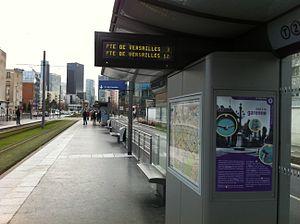
Quai de la station de tramway Les Fauvelles, à La Garenne-Colombes, sur la ligne T2, direction Porte de Versailles
La Garenne-Colombes, également nommée localement La Garenne, est une commune française située dans le département des Hauts-de-Seine en région Île-de-France.
La liste des stations du tramway d'Île-de-France propose un aperçu des stations actuellement en service sur les lignes de tramway d'Île-de-France, en France. La première ligne a ouvert en 1992. L'ensemble des lignes, qui ne sont pas toutes en correspondance entre elles, comprend 204 stations, depuis le 14 décembre 2019, date d'extension de la ligne 4 du tramway d'Île-de-France.